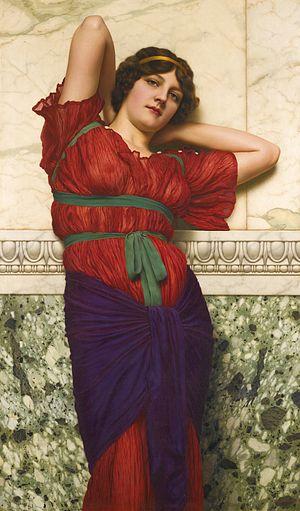
John William Godward est un peintre anglais de la fin de la période pré-raphaélite et néo-classique. Il était un protégé de Sir Lawrence Alma-Tadema, et son style est tombé en désuétude avec l'avènement de peintres comme Picasso. Il s'est suicidé à 61 ans.